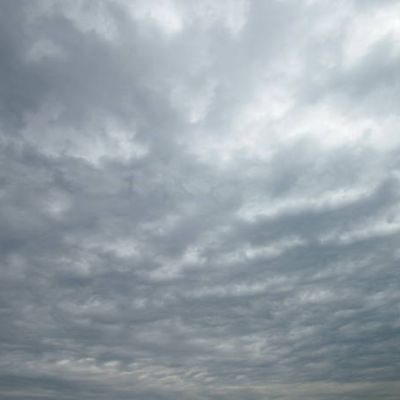
Cloud type: Altostratus (As)